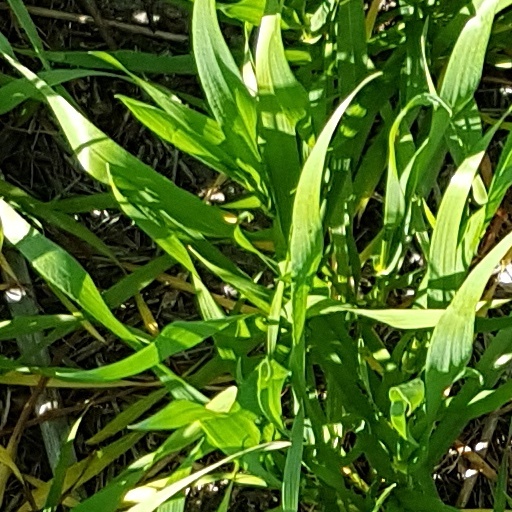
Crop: wheat